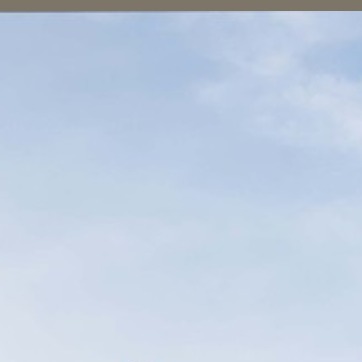
Material: sky